Saxon Shore

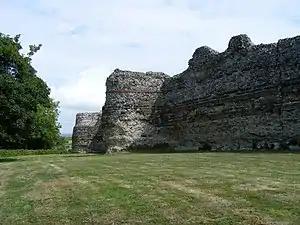
Roman masonry, with its distinctive bands of red-brick Roman tiles, in the outer walls of the Saxon Shore fort of Anderitum, which was later re-fortified as Pevensey Castle in East Sussex.

The Saxon Shore was a military command of the Late Roman Empire, consisting of a series of fortifications on both sides of the English Channel. It was established in the late 3rd century and was led by the "Count of the Saxon Shore". In the late 4th century, his functions were limited to Britain, while the fortifications in Gaul were established as separate commands. Several well-preserved Saxon Shore forts survive in east and south-east England.